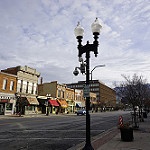
Scene: Outdoor